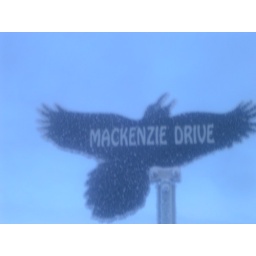
Everyone loves the 'raven outline' street signs in Norman Wells - even the ravens!